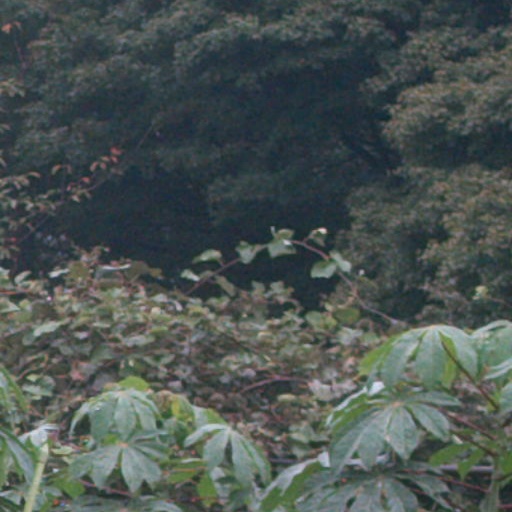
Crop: cassava